Atlantic slave trade

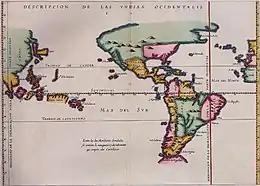
Map of Meridian Line set under the Treaty of Tordesillas

By 1494, the Portuguese king had entered agreements with the rulers of several West African states that would allow trade between their respective peoples, enabling the Portuguese to "tap into" the "well-developed commercial economy in Africa ... without engaging in hostilities". "Peaceful trade became the rule all along the African coast", although there were some rare exceptions when acts of aggression led to violence. For instance, Portuguese traders attempted to conquer the Bissagos Islands in 1535.